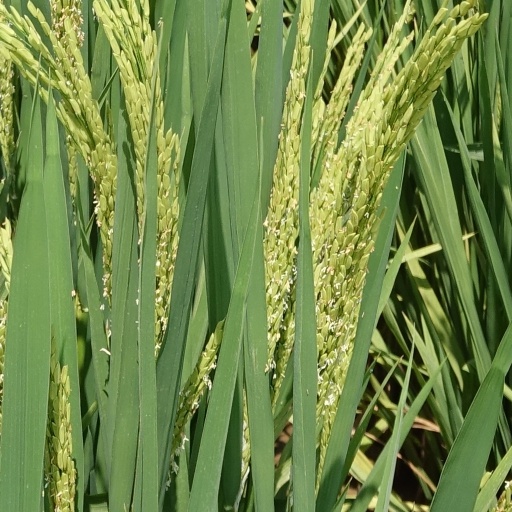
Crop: rice